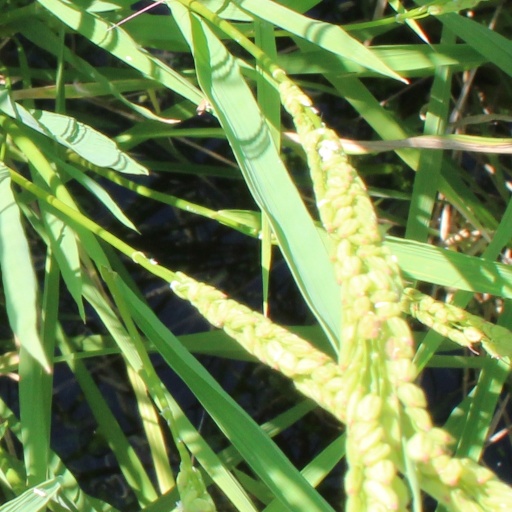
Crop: rice